All Saints' Church, Brixworth

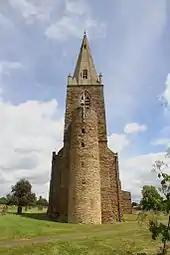
All Saints' Church seen from the west. The stair turret is 10th-century; the spire and upper stages of the tower are 14th-century.

Reclaimed Roman stone and brick tiles were used in the construction of the building. Petrological analysis suggests the sources were the Roman towns of "Lactodurum" (Towcester) and "Ratae Corieltauvorum" (Leicester). Roman-sized brick tiles are used in the arcading and other arches.